Pale Waves

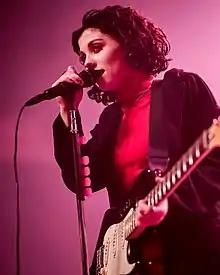
A woman performs at a concert; she is holding a guitar in one hand and a microphone in the other

Pale Waves formed in 2014 when drummer Ciara Doran met Heather Baron-Gracie while attending BIMM Manchester. The two originally named their group "Creek", but they soon changed it to "Pale Waves", basing the name on a painting Baron-Gracie's grandmother had created. Doran and Baron-Gracie initially enlisted second guitarist Ben Bateman and bassist Ryan Marsden to complete the lineup. Later that year both members were asked to leave and departed from the band shortly thereafter, with current bassist Charlie Wood and second guitarist Hugo Silvani replacing them. The band recorded early demos with production team Sugar House that were released in 2015. These tracks caught the attention of XFM radio broadcaster John Kennedy, who referred them to the independent record label Dirty Hit. Pale Waves was subsequently signed to the label in 2017.